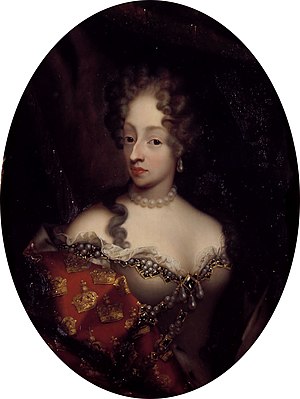
Charlotte Amalie af Hessen-Kassel
Portræt udført af Jacques d'Agar
Charlotte Amalie af Hessen-Kassel var dronning af Danmark og Norge fra 1670 til 1699. Hun var datter af landgreve Vilhelm 6. af Hessen-Kassel og gift med Christian 5.